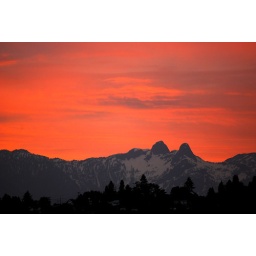
Lions against red sky